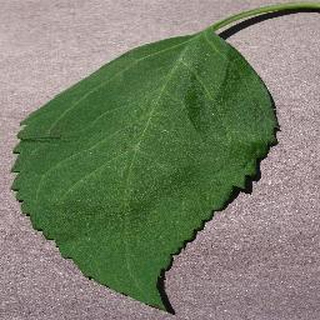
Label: healthy_cherry